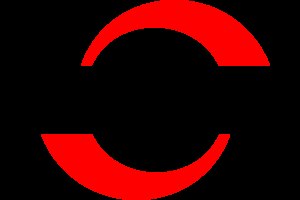
BOGESTRA
Logo
BOGESTRA er en forkortelse af Bochum-Gelsenkirchener Straßenbahnen, og står for den offenlige trafik i Bochum i den tyske delstat Nordrhein-Westfalen, under selskabet VRR – Verkersverbund Rhein-Ruhr.